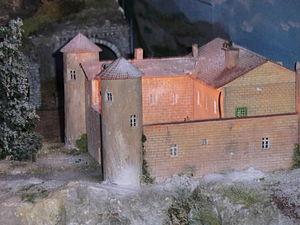
Reproduction du pensionnat du film Les Choristes (musée du train miniature de Châtillon-sur-Chalaronne).
Le musée du train miniature de Châtillon-sur-Chalaronne est une exposition permanente de modélisme ferroviaire située à Châtillon-sur-Chalaronne dans le département de l'Ain. Il est né d'un projet porté par un particulier, Patrick Crolle, débuté en 1980 pour finalement se concrétiser par l'ouverture du « musée » en 2000. Les décors s’étendent sur plus de 100 mètres carrés dans lesquels le réseau ferré comporte un kilomètre de voie à l'échelle HO.
Les Choristes est un film musical et une comédie dramatique française réalisé par Christophe Barratier, sorti en 2004. Il s'agit d'une adaptation du film de Jean Dréville La Cage aux rossignols, lui-même tiré d'une idée de Georges Chaperot et René Wheeler.